Mark White (bassist)

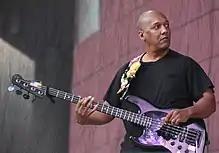
White playing with Spin Doctors in 2017

After White's audition and hiring, Trucking Company solidified into a much different style, in part because of White's eclectic musical background. Schenkman came up with the name, "Spin Doctors" to represent their new combined sound.